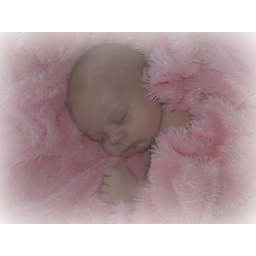
I KNOW! Its a boy in a pink blanket..